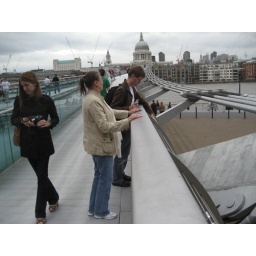
On Millennium bridge over the Thames river